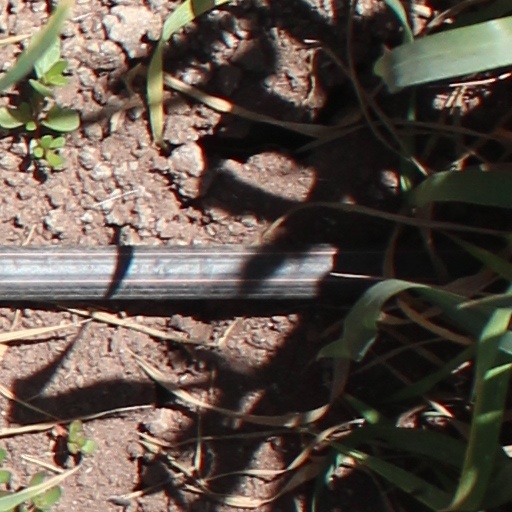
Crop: wheat